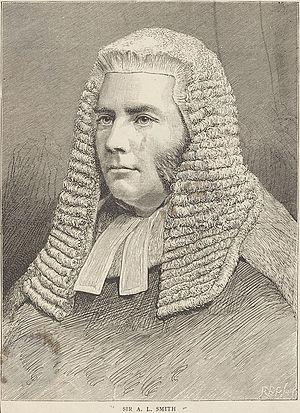
Le Master of the Rolls est le troisième plus important juge du Royaume-Uni, après le Président de la Cour Suprême du Royaume-Uni et le Lord Chief Justice. À ce titre, il préside la section civile de la Cour d'appel. Le Master of the Rolls connu le plus ancien remonte à 1286, mais il est probable qu'il y en ait eu plus tôt.